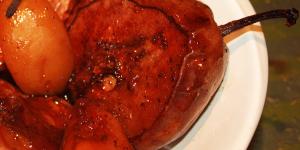
frutas asadas al horno